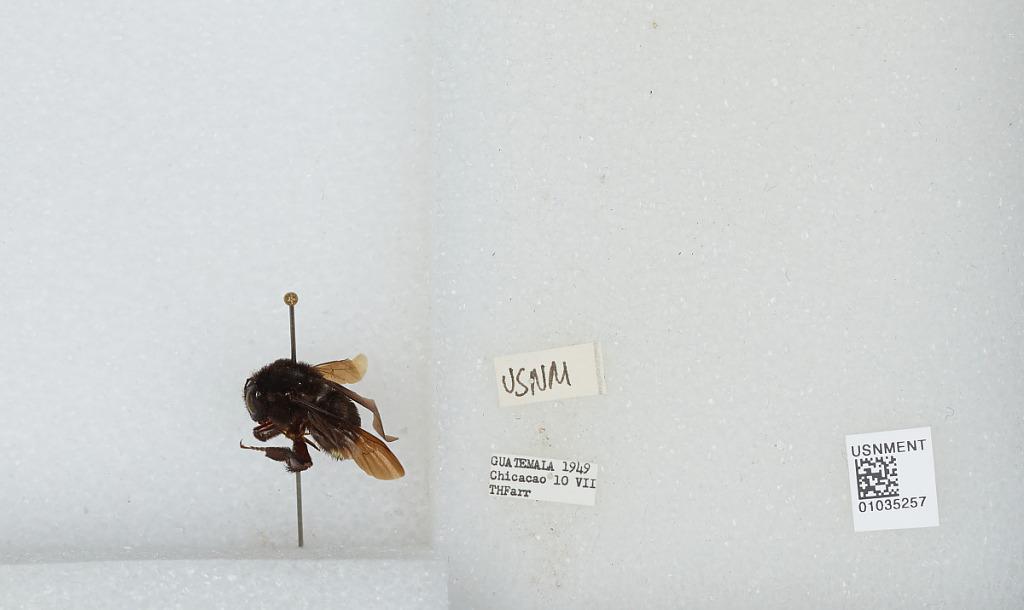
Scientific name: Bombus (Fervidobombus) mexicanus Cresson
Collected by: T. Farr
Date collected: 1949-7-10
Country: Guatemala
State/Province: Suchitepequez Department
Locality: Chicacao,Guatemala